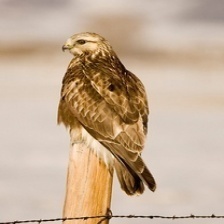
Species: ROUGH LEG BUZZARD
Scientific name: BUTEO LAGOPUS